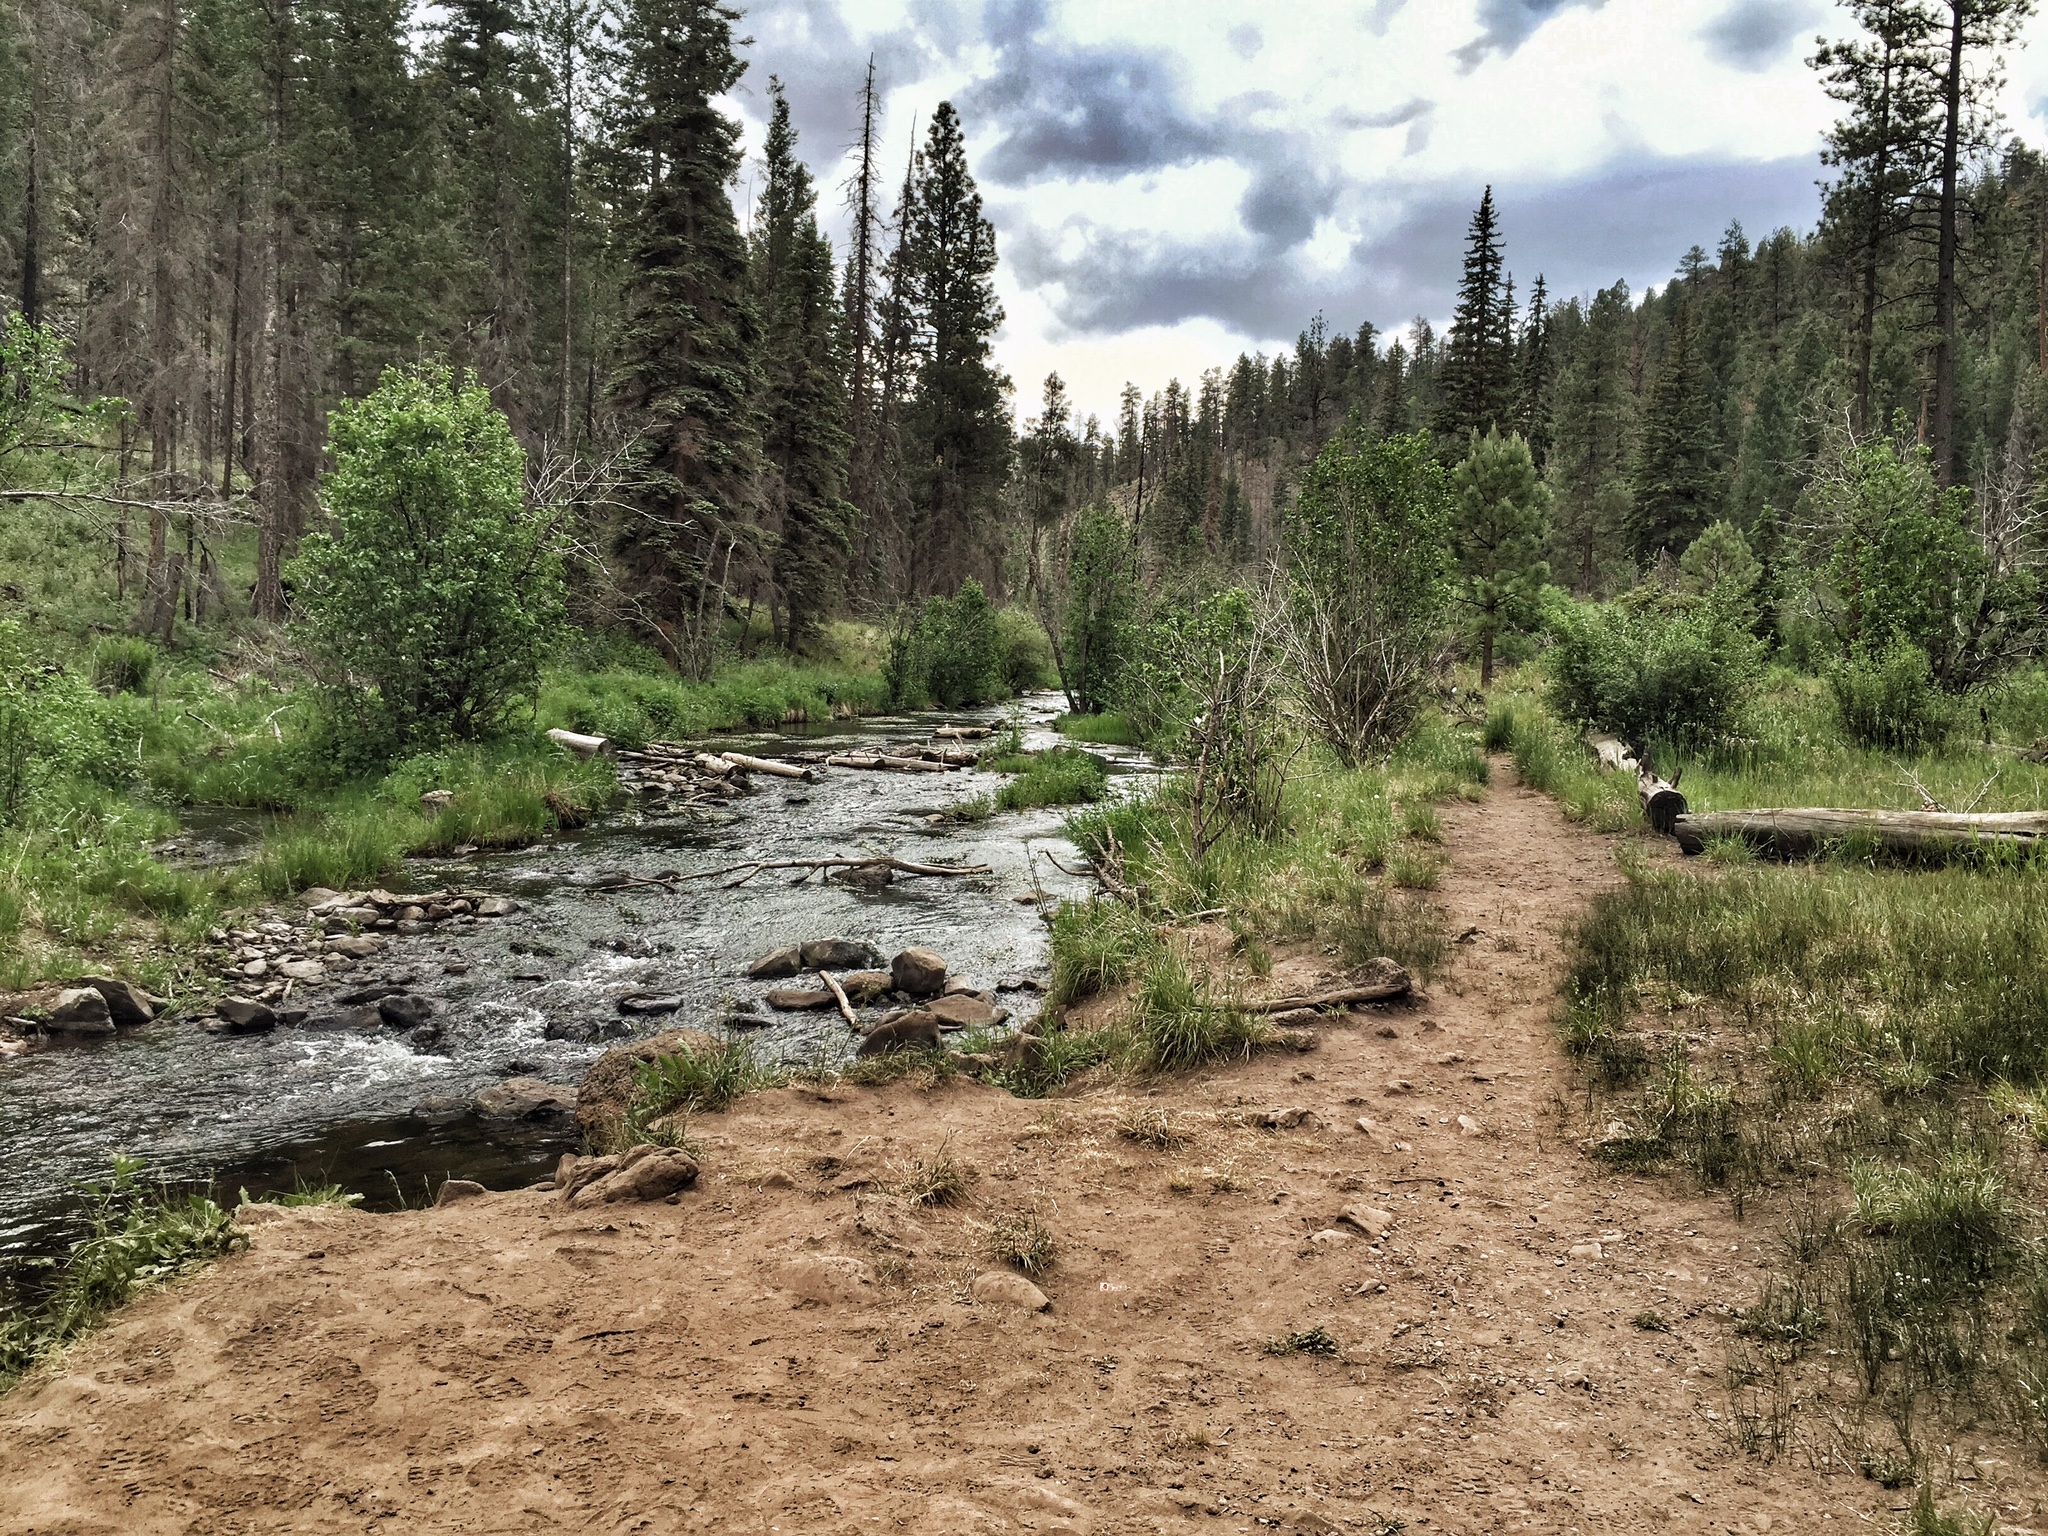
nature, forest, creek, wilderness, sky, trail, river, valley, pine, wild, stream, fishing, soil, ridge, trees, woodland, habitat, ecosystem, geological phenomenon